Erythema migrans

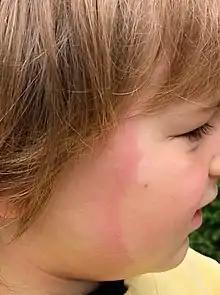
Visible part of the Lyme disease rash showing its characteristic asymmetrical cross-section

The EM rash is often accompanied by symptoms of a viral-like illness, including fatigue, headache, body aches, fever, and chills, but usually not nausea or upper-respiratory problems. These symptoms may also appear without a rash, or linger after the rash disappears. Lyme can progress to later stages without these symptoms or a rash.